Alice Gray

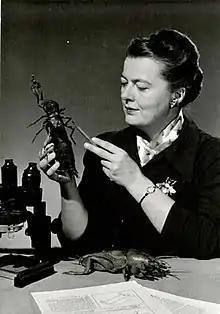
Gray working on insect models at the American Museum of Natural History

Alice E. Gray (June 7, 1914April 27, 1994) was an American entomologist and origamist. She worked as an entomologist at the American Museum of Natural History (AMNH) in New York for 43 years, writing, illustrating, and creating large models of insects. Known as the "Bug Lady", she conducted outreach and education in the museum, in local schools, and appeared on "The Tonight Show". She began practicing origami first as an extension of her interest in insects, starting a tradition of using origami creatures to decorate the museum's Christmas tree. In the 1960s, she became more involved with the origami community and, in 1978, co-founded the Friends of the Origami Center of America in New York with Lillian Oppenheimer and Michael Shall, now known as OrigamiUSA.